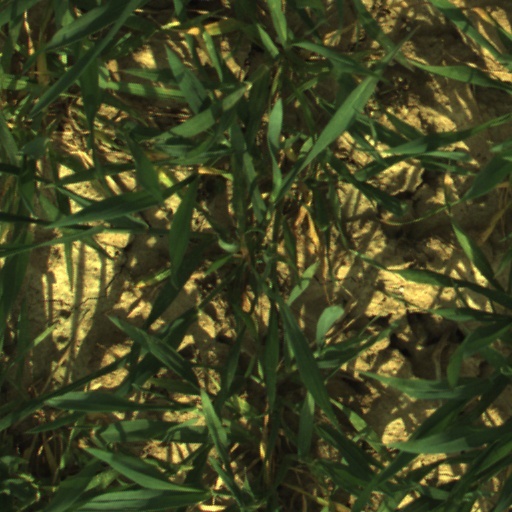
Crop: wheat